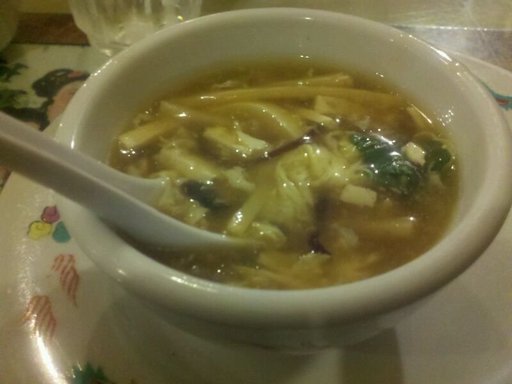
Label: hot_and_sour_soup